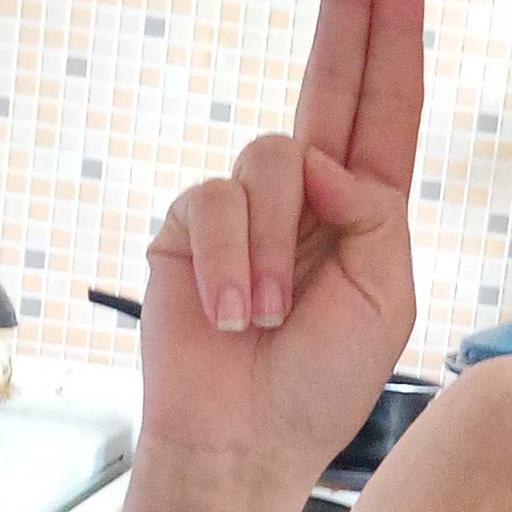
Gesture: two_up